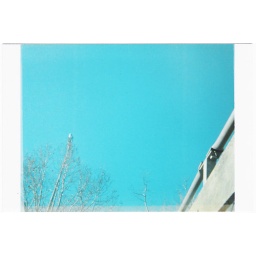
Photo of a cyan-blue sky with tree and handrail in corners.